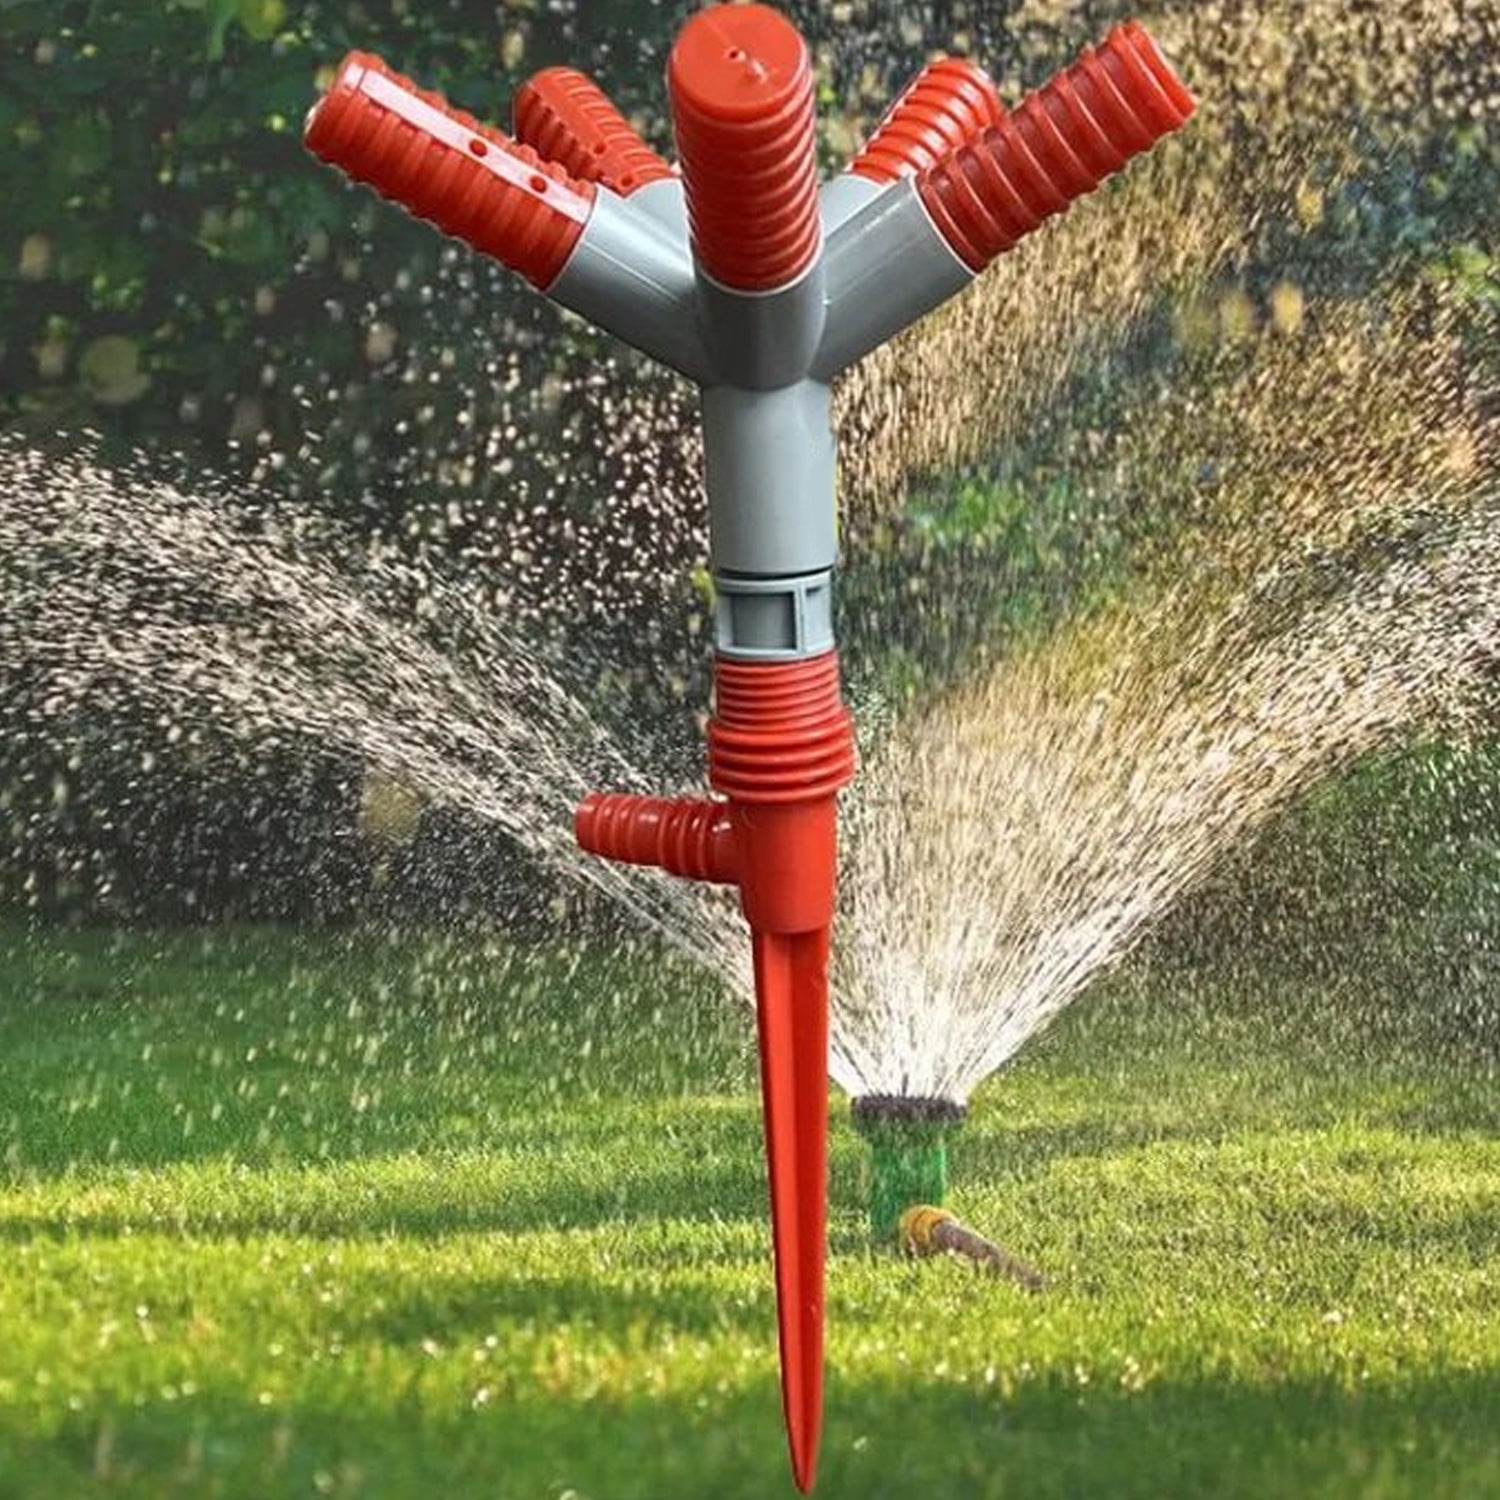
Garden Sprinkler 360° Rotating Adjustable Round 5 Arm Lawn Water Sprinkler for Watering Garden Plants / Pipe Hose Irrigation Yard Water Sprayer
Garden Sprinkler 360° Rotating Adjustable Round 5 Arm Lawn Water Sprinkler for Watering Garden Plants/Pipe Hose Irrigation Yard Water Sprayer Description :- Easy use - Rotating spray nozzles allow for customizable watering to meet your lawn's exact needs. The angle can be set to 90 degrees for more compact watering or 45 degrees for watering larger areas. Premium quality - Three arms + ABS plastic rotary lawn sprinkler, 360 degree rotating action, efficient, quick watering providing better coverage saving you time and water. Long spray distance - Efficiently water your lawn up to 26ft-32.8ft distance with international standard pipes. Ideal for watering smaller size yards and gardens and kids fun. Heavy-duty all plastic construction lasts season-after-season. Effective water sprinkler irrigation system - patented design of water-saving device can be targeted to save water most by adjusting the water density, size, and scope. Dimension :- Vol. Weight (Gm) :- 103 Product Weight (Gm) :- 71 Ship Weight (Gm) :- 103 Length (Cm) :- 29 Breadth (Cm) :- 4 Height (Cm) :- 4
Brand: kushwahaproducts
Category: Home & Garden > Lawn & Garden > Watering & Irrigation > Sprinklers & Sprinkler Heads > Sprinklers